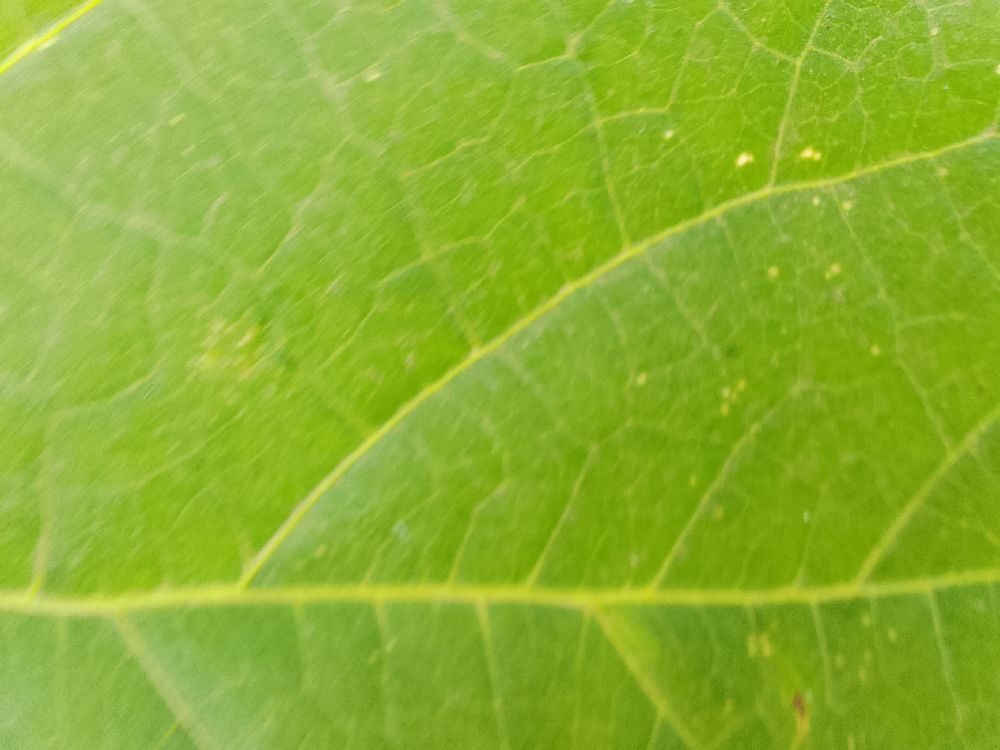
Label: healthy